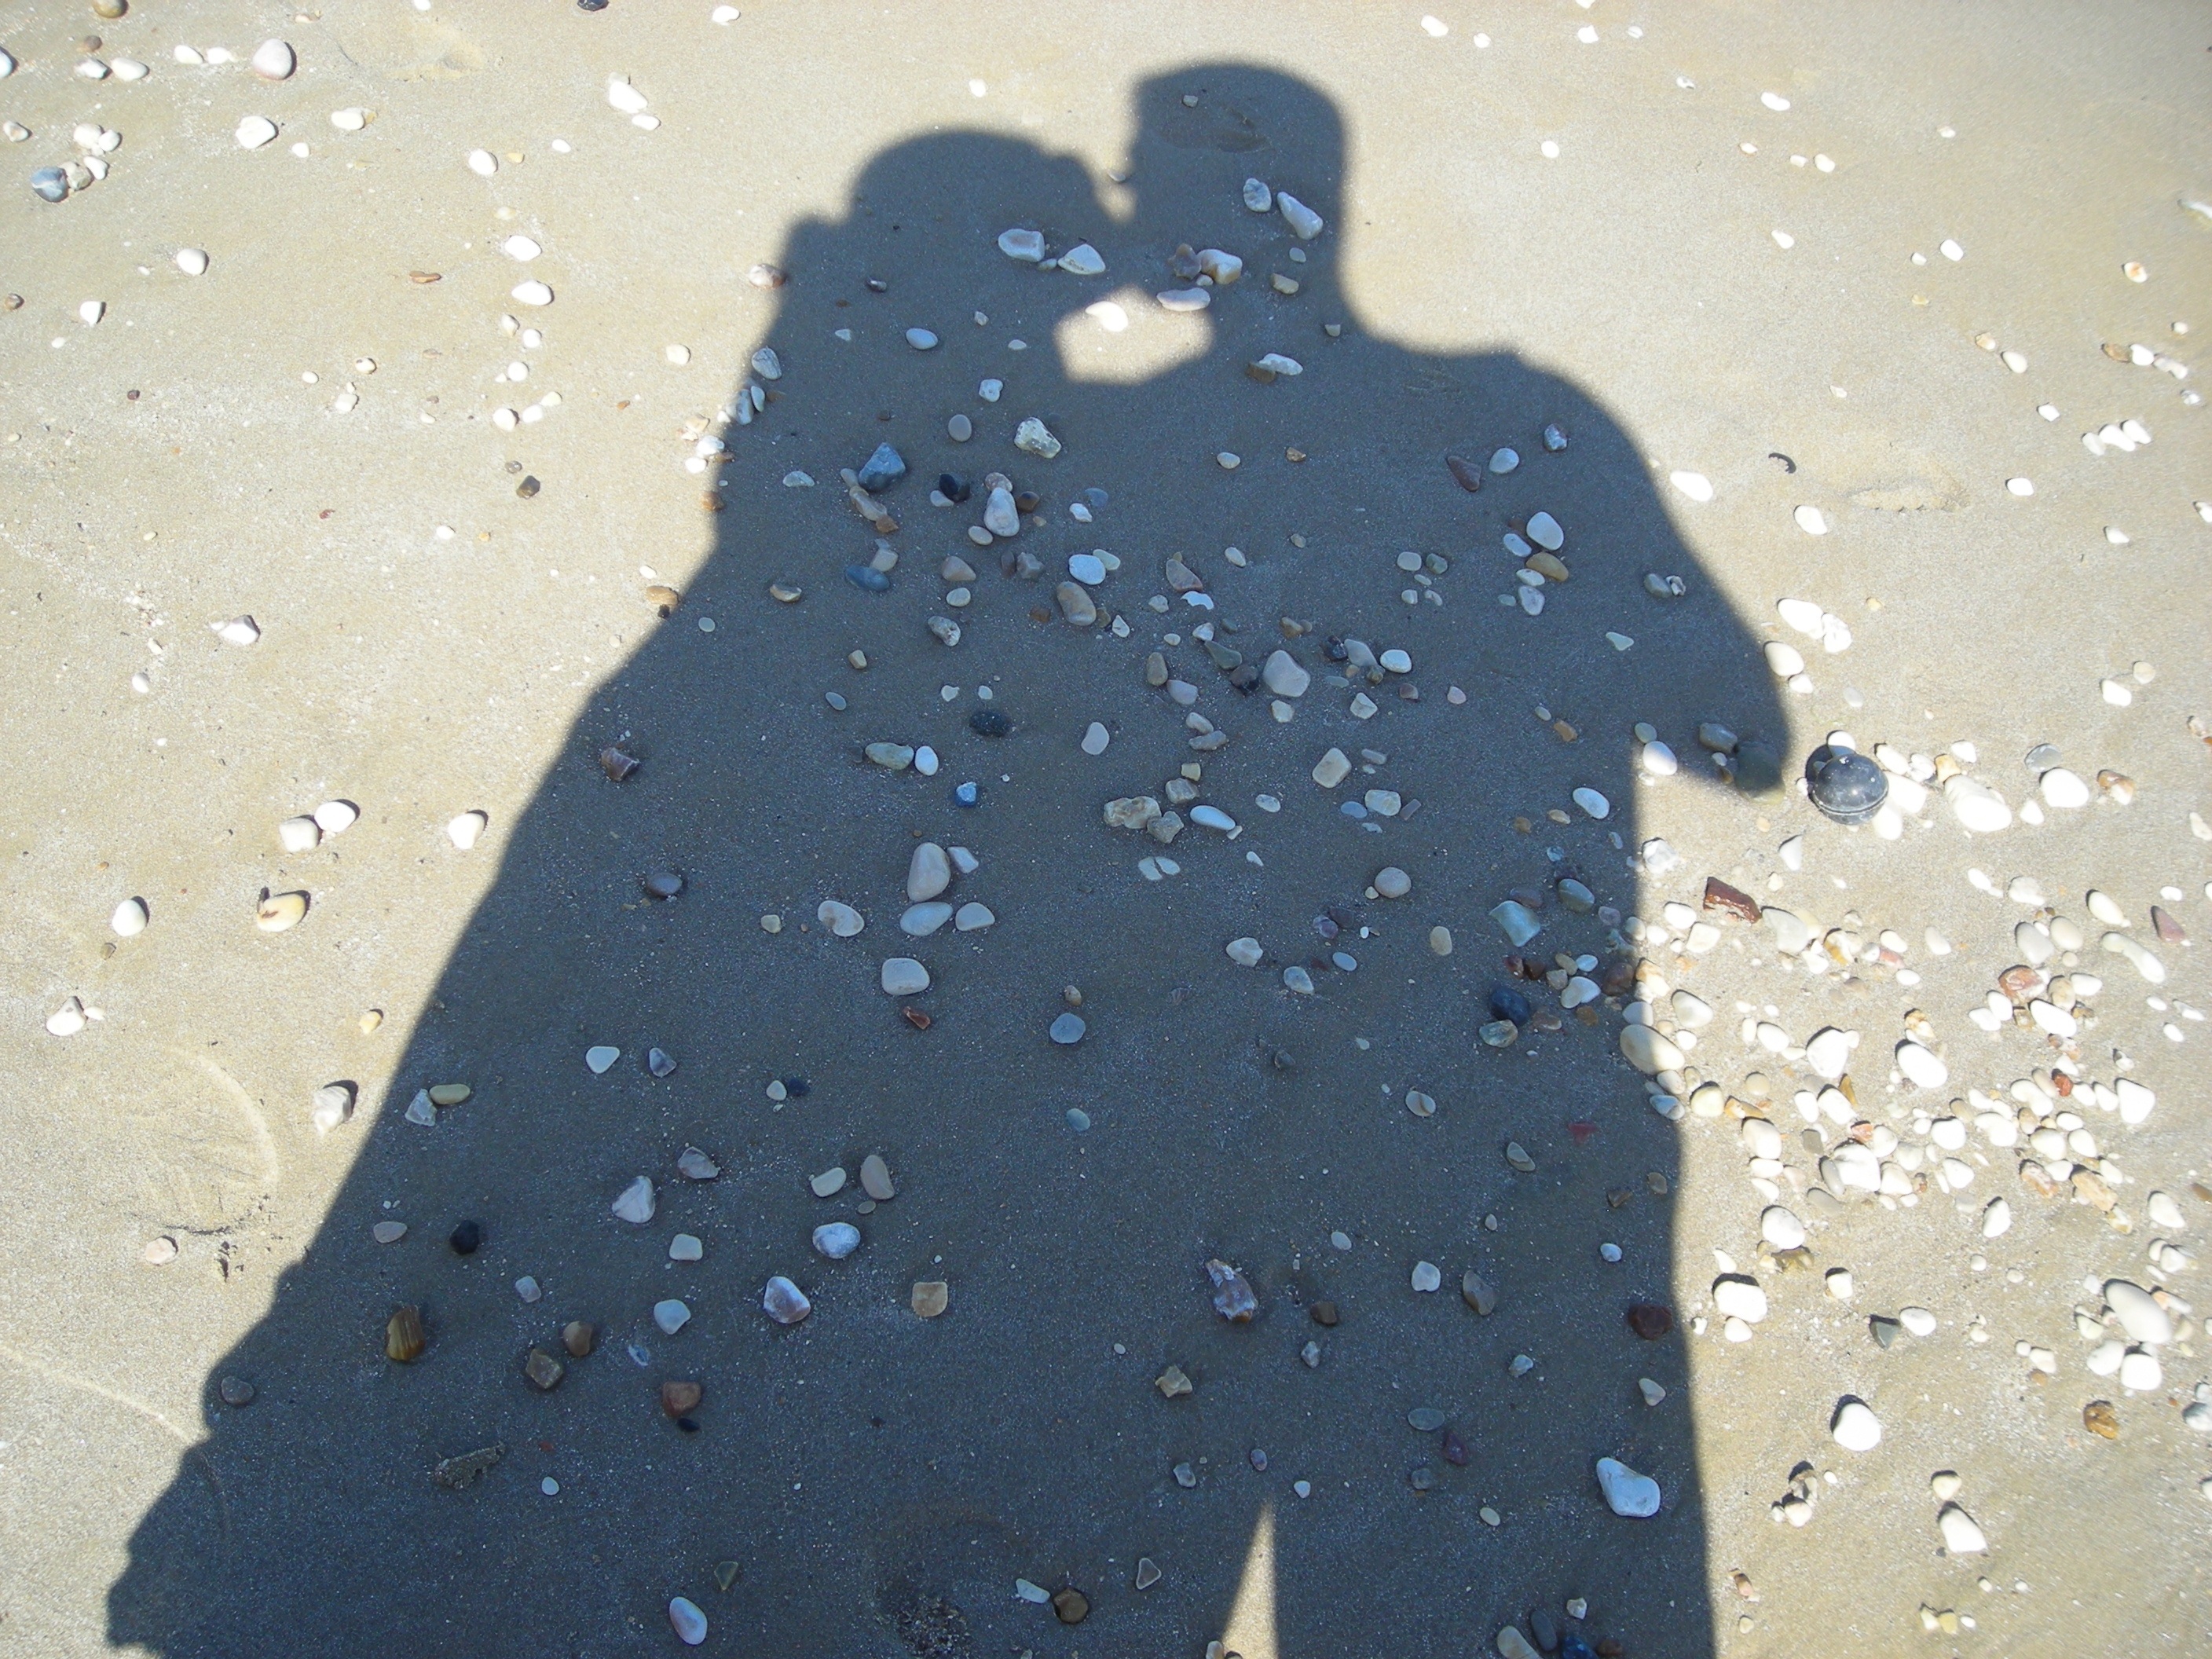
beach, sand, snow, winter, people, love, weather, shadow, kiss, blue, together, season, happy, pair, freezing